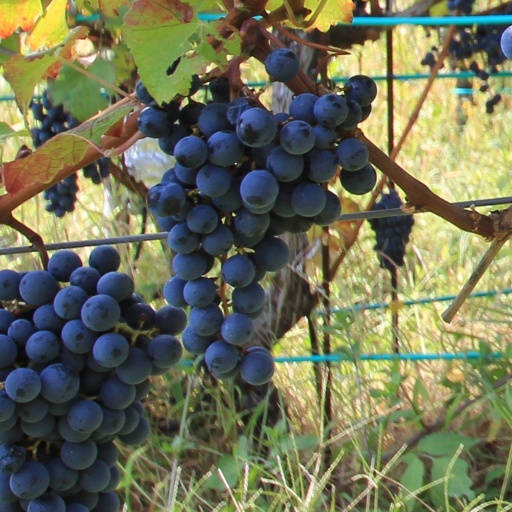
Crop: grape